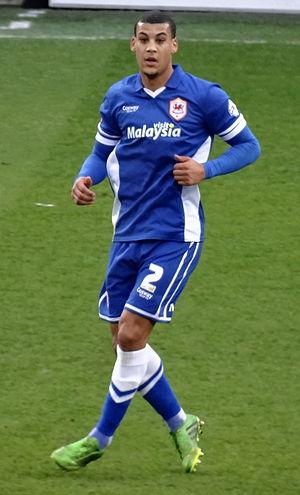
Lee Peltier, né le 11 décembre 1986 à Liverpool, est un footballeur anglais qui évolue au poste de défenseur à West Bromwich Albion.